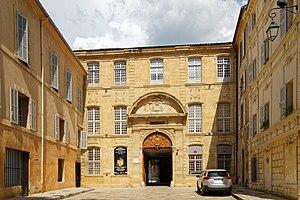
Le Palais Archiépiscopal d'Aix, plus couramment appelé Palais de l'Archevêché, ou ancien évéché par les aixois, est l'un des 19 palais archiépiscopaux de France.